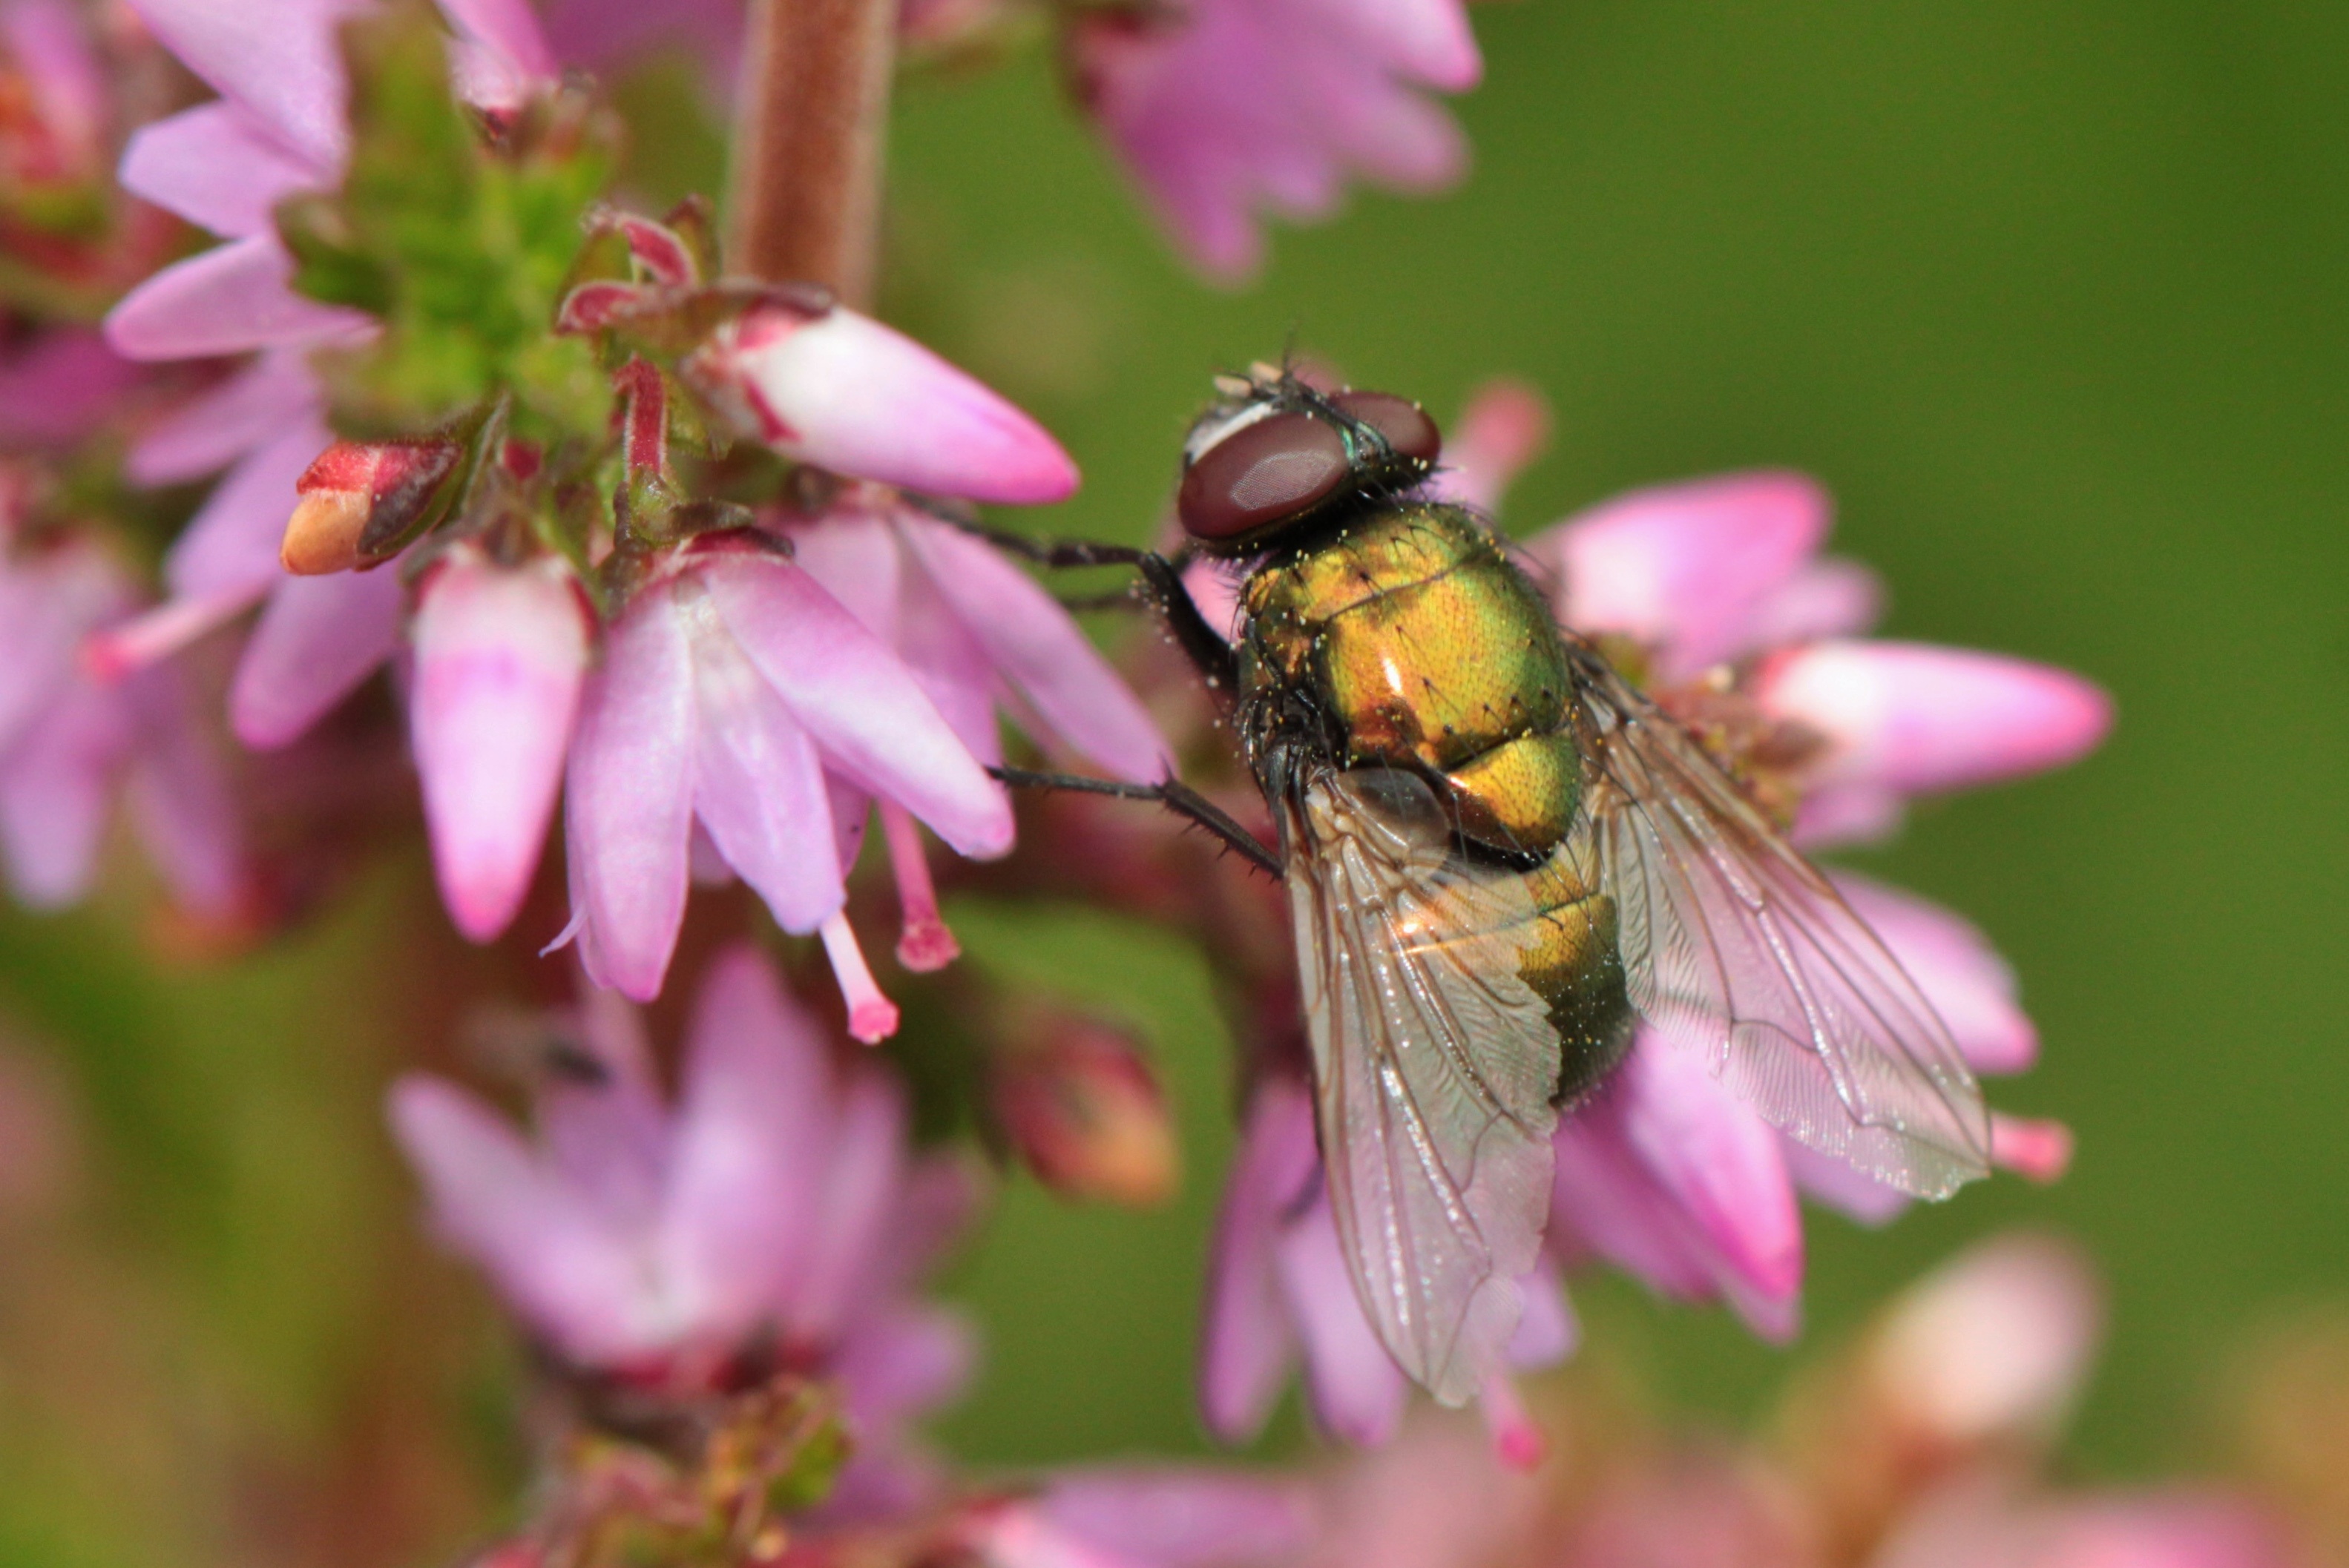
nature, blossom, plant, photography, flower, petal, bloom, fly, rose, green, insect, macro, botany, pink, close, flora, fauna, invertebrate, wildflower, close up, bee, bumblebee, nectar, heather, heide, macro photography, insect macro, honey bee, membrane winged insect